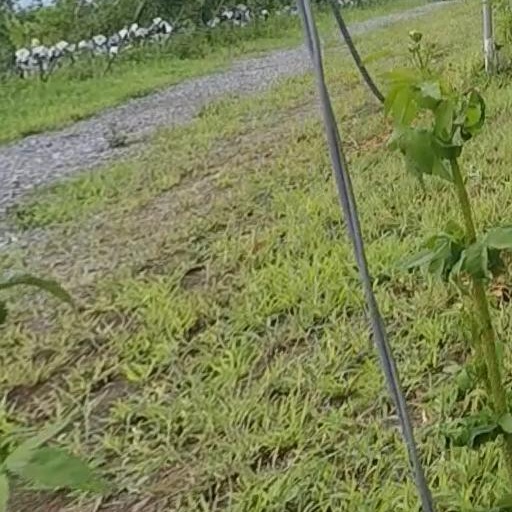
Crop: grape